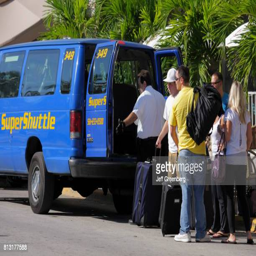
passengers loading their luggage onto a van